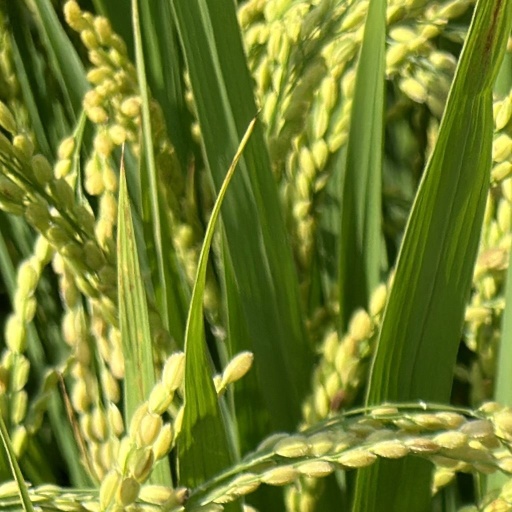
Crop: rice